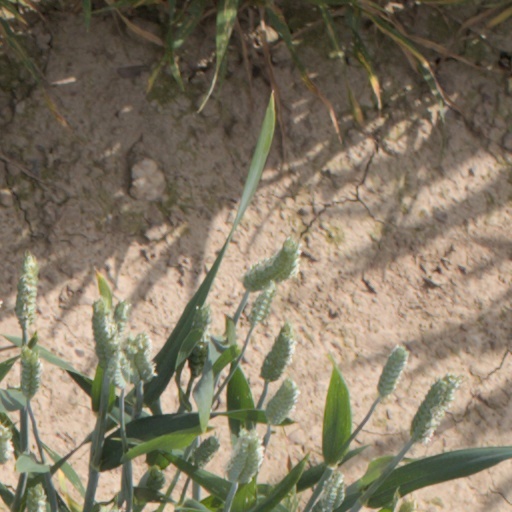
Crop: wheat